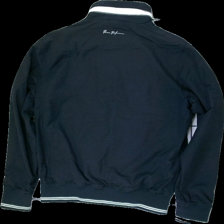
View: back
Type: Jacket
Category: Unisex
Brand: Not in the list
Brand text on label: RCMN CREW
Colors: Blue, White
Material: 80% cotton, 20% elastane
Pattern: Logo print
Cut: Regular, C-collar
Size: M
Season: All
Stains: Major
Damage: stained collar
Damage location: top center
Price range: 50-100
Recommended usage: Export
Comment: washed out, stained collar